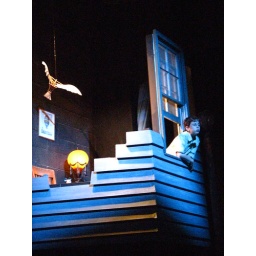
Noah in his bedroom window